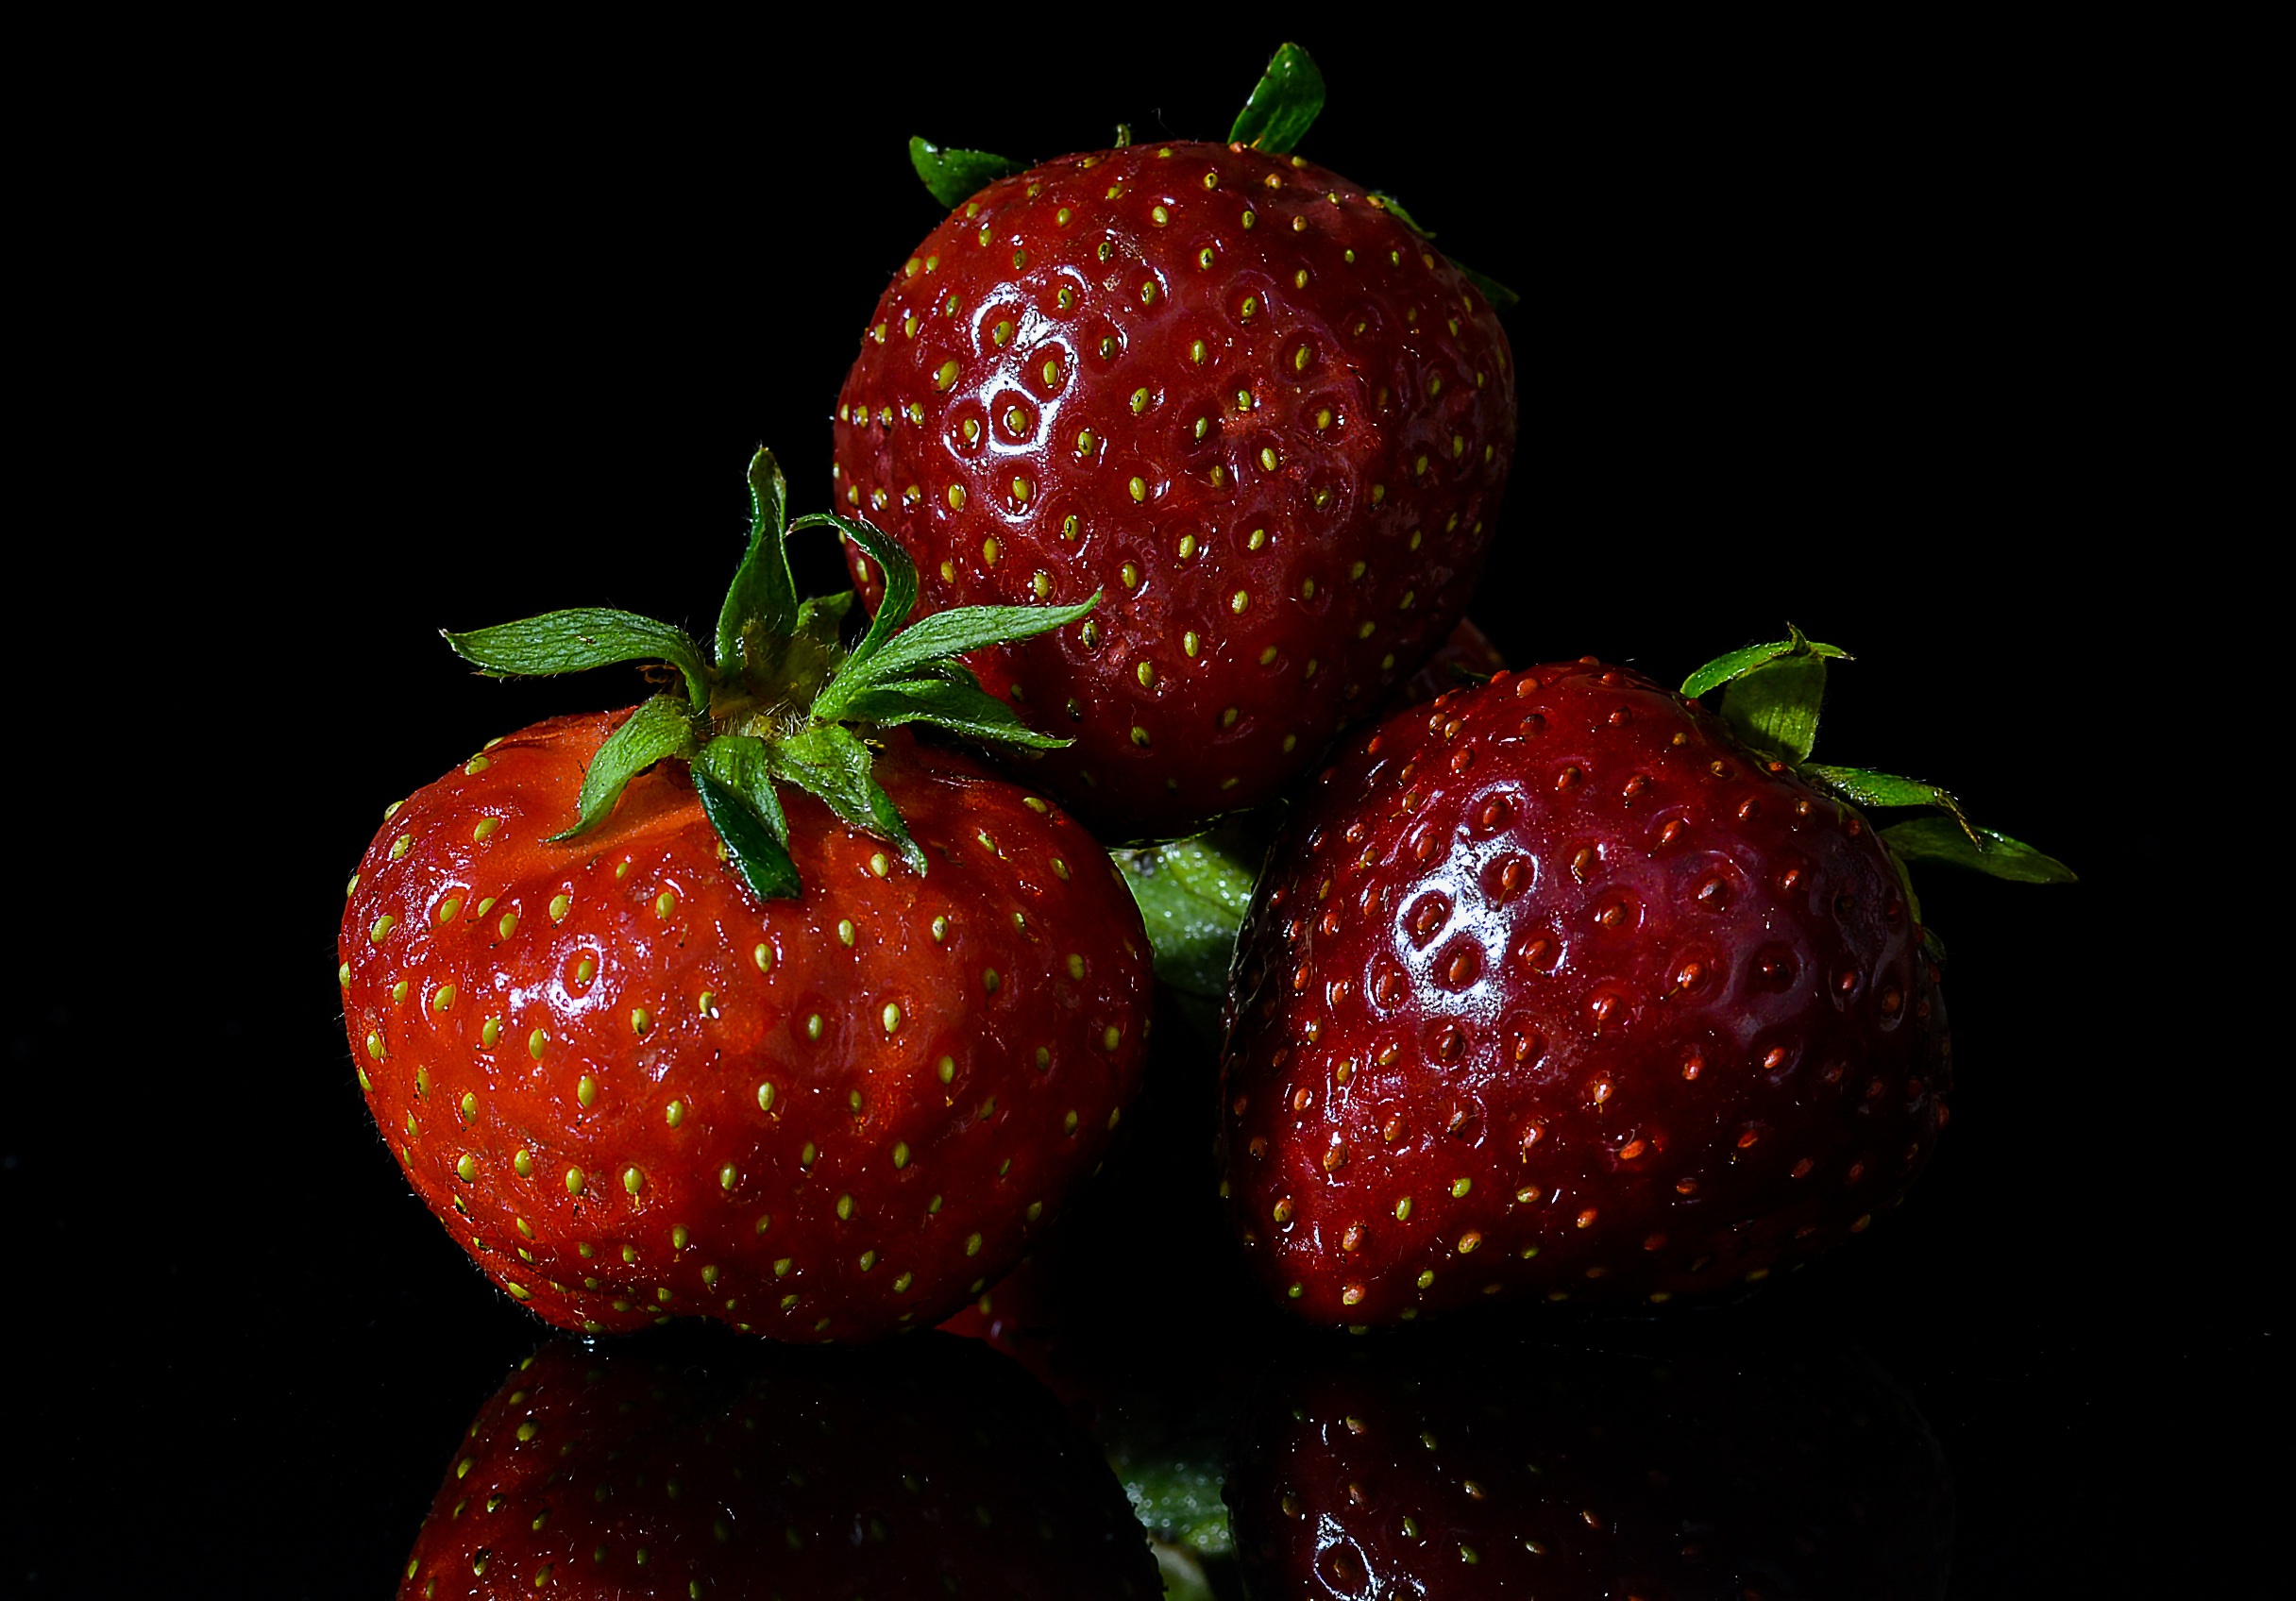
nature, plant, fruit, food, red, produce, strawberry, plants, eating, sweets, strawberries, flowering plant, a single piece of fruit, land plant, frutti di bosco